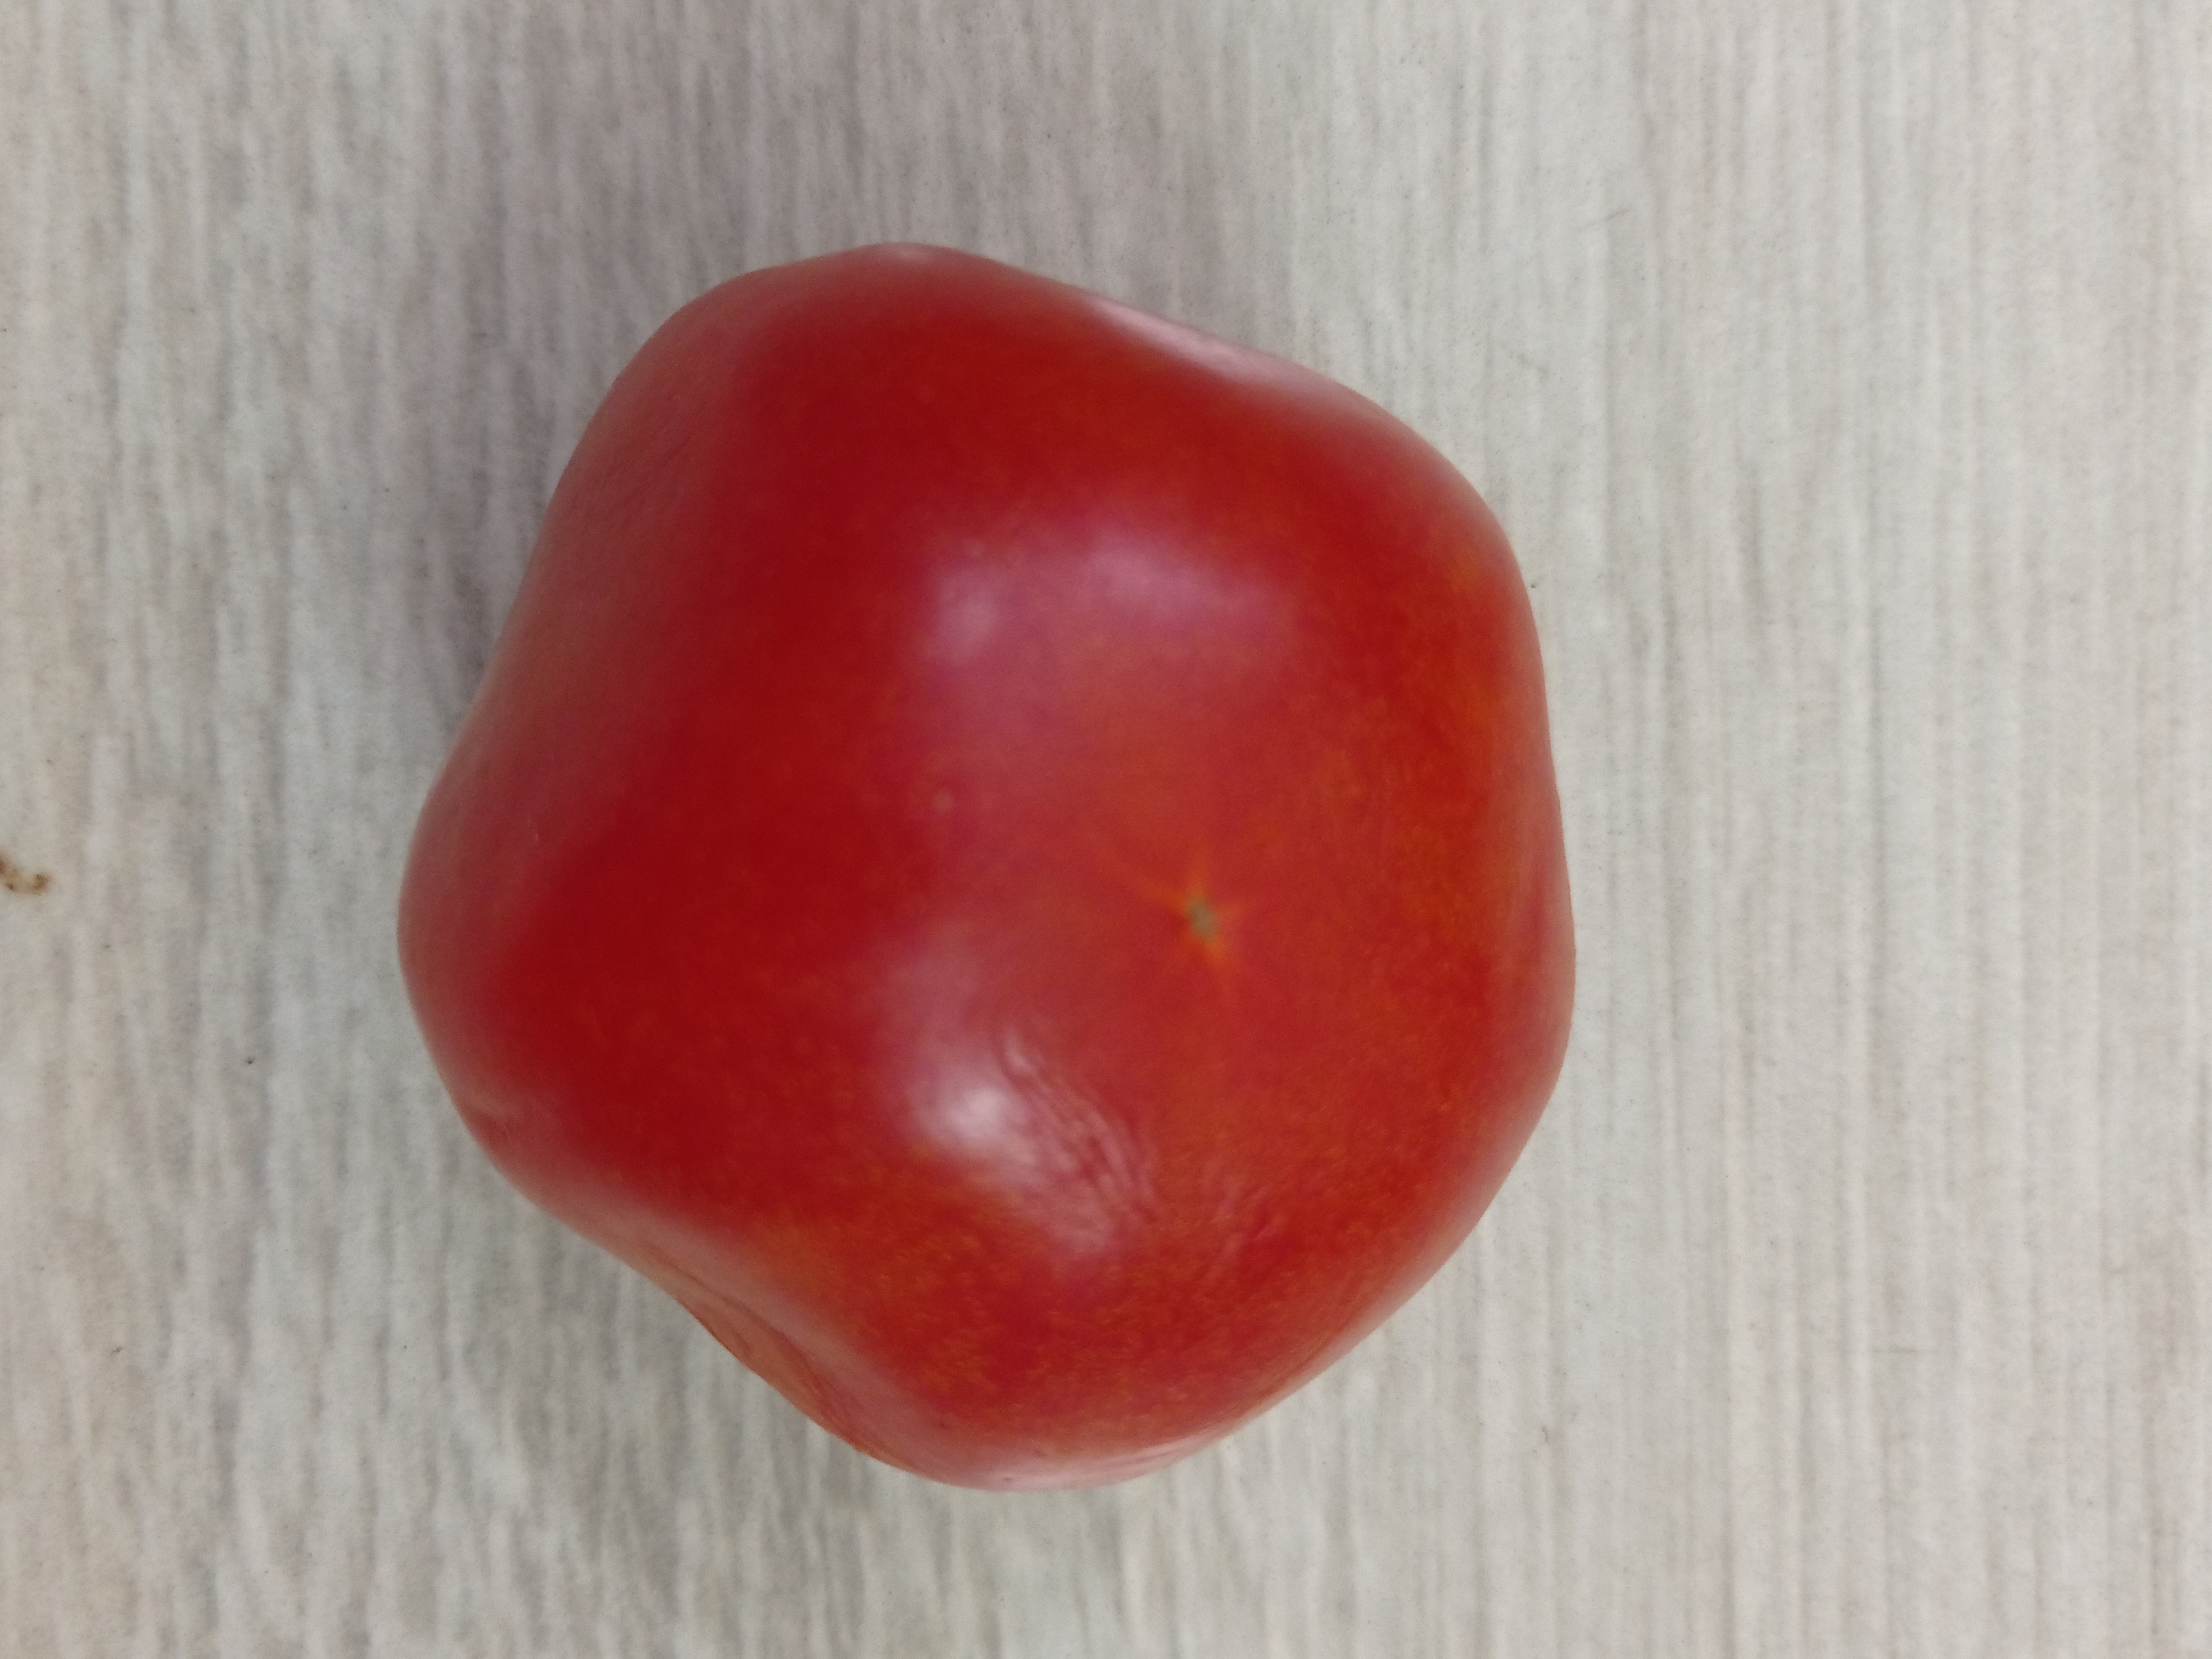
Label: Fresh